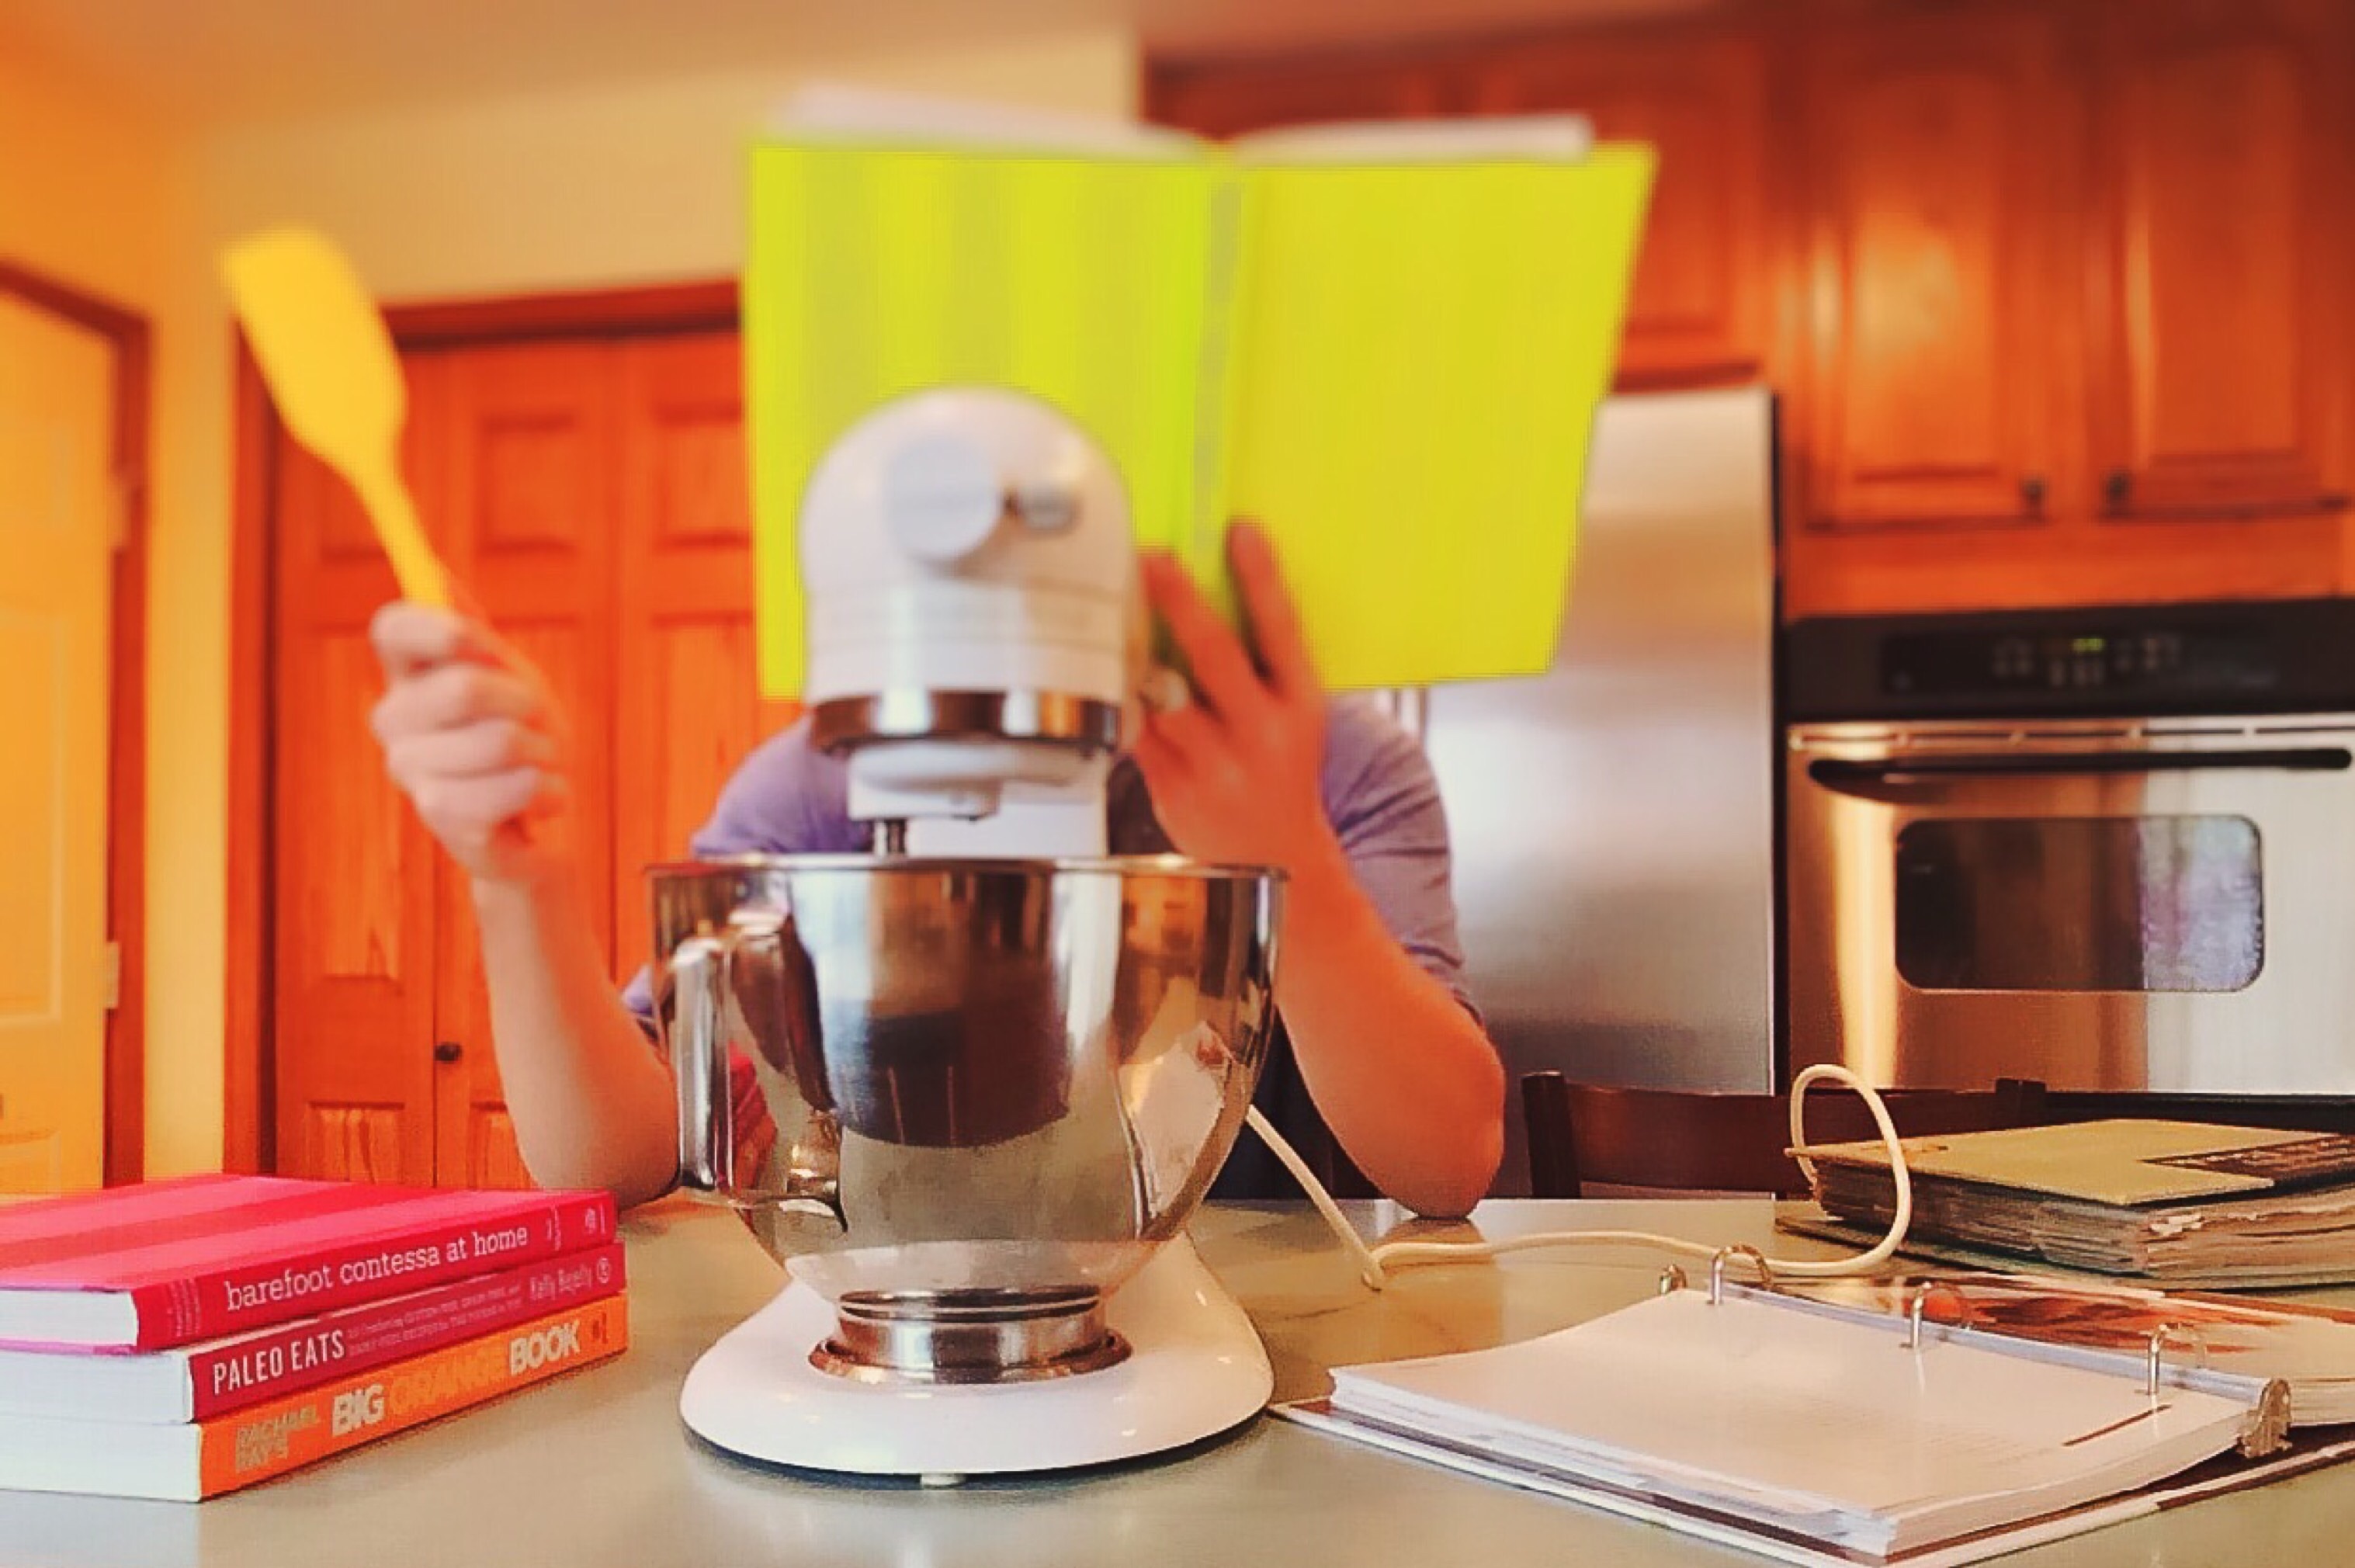
home, food, cooking, kitchen, room, design, preparing, kitchen interior